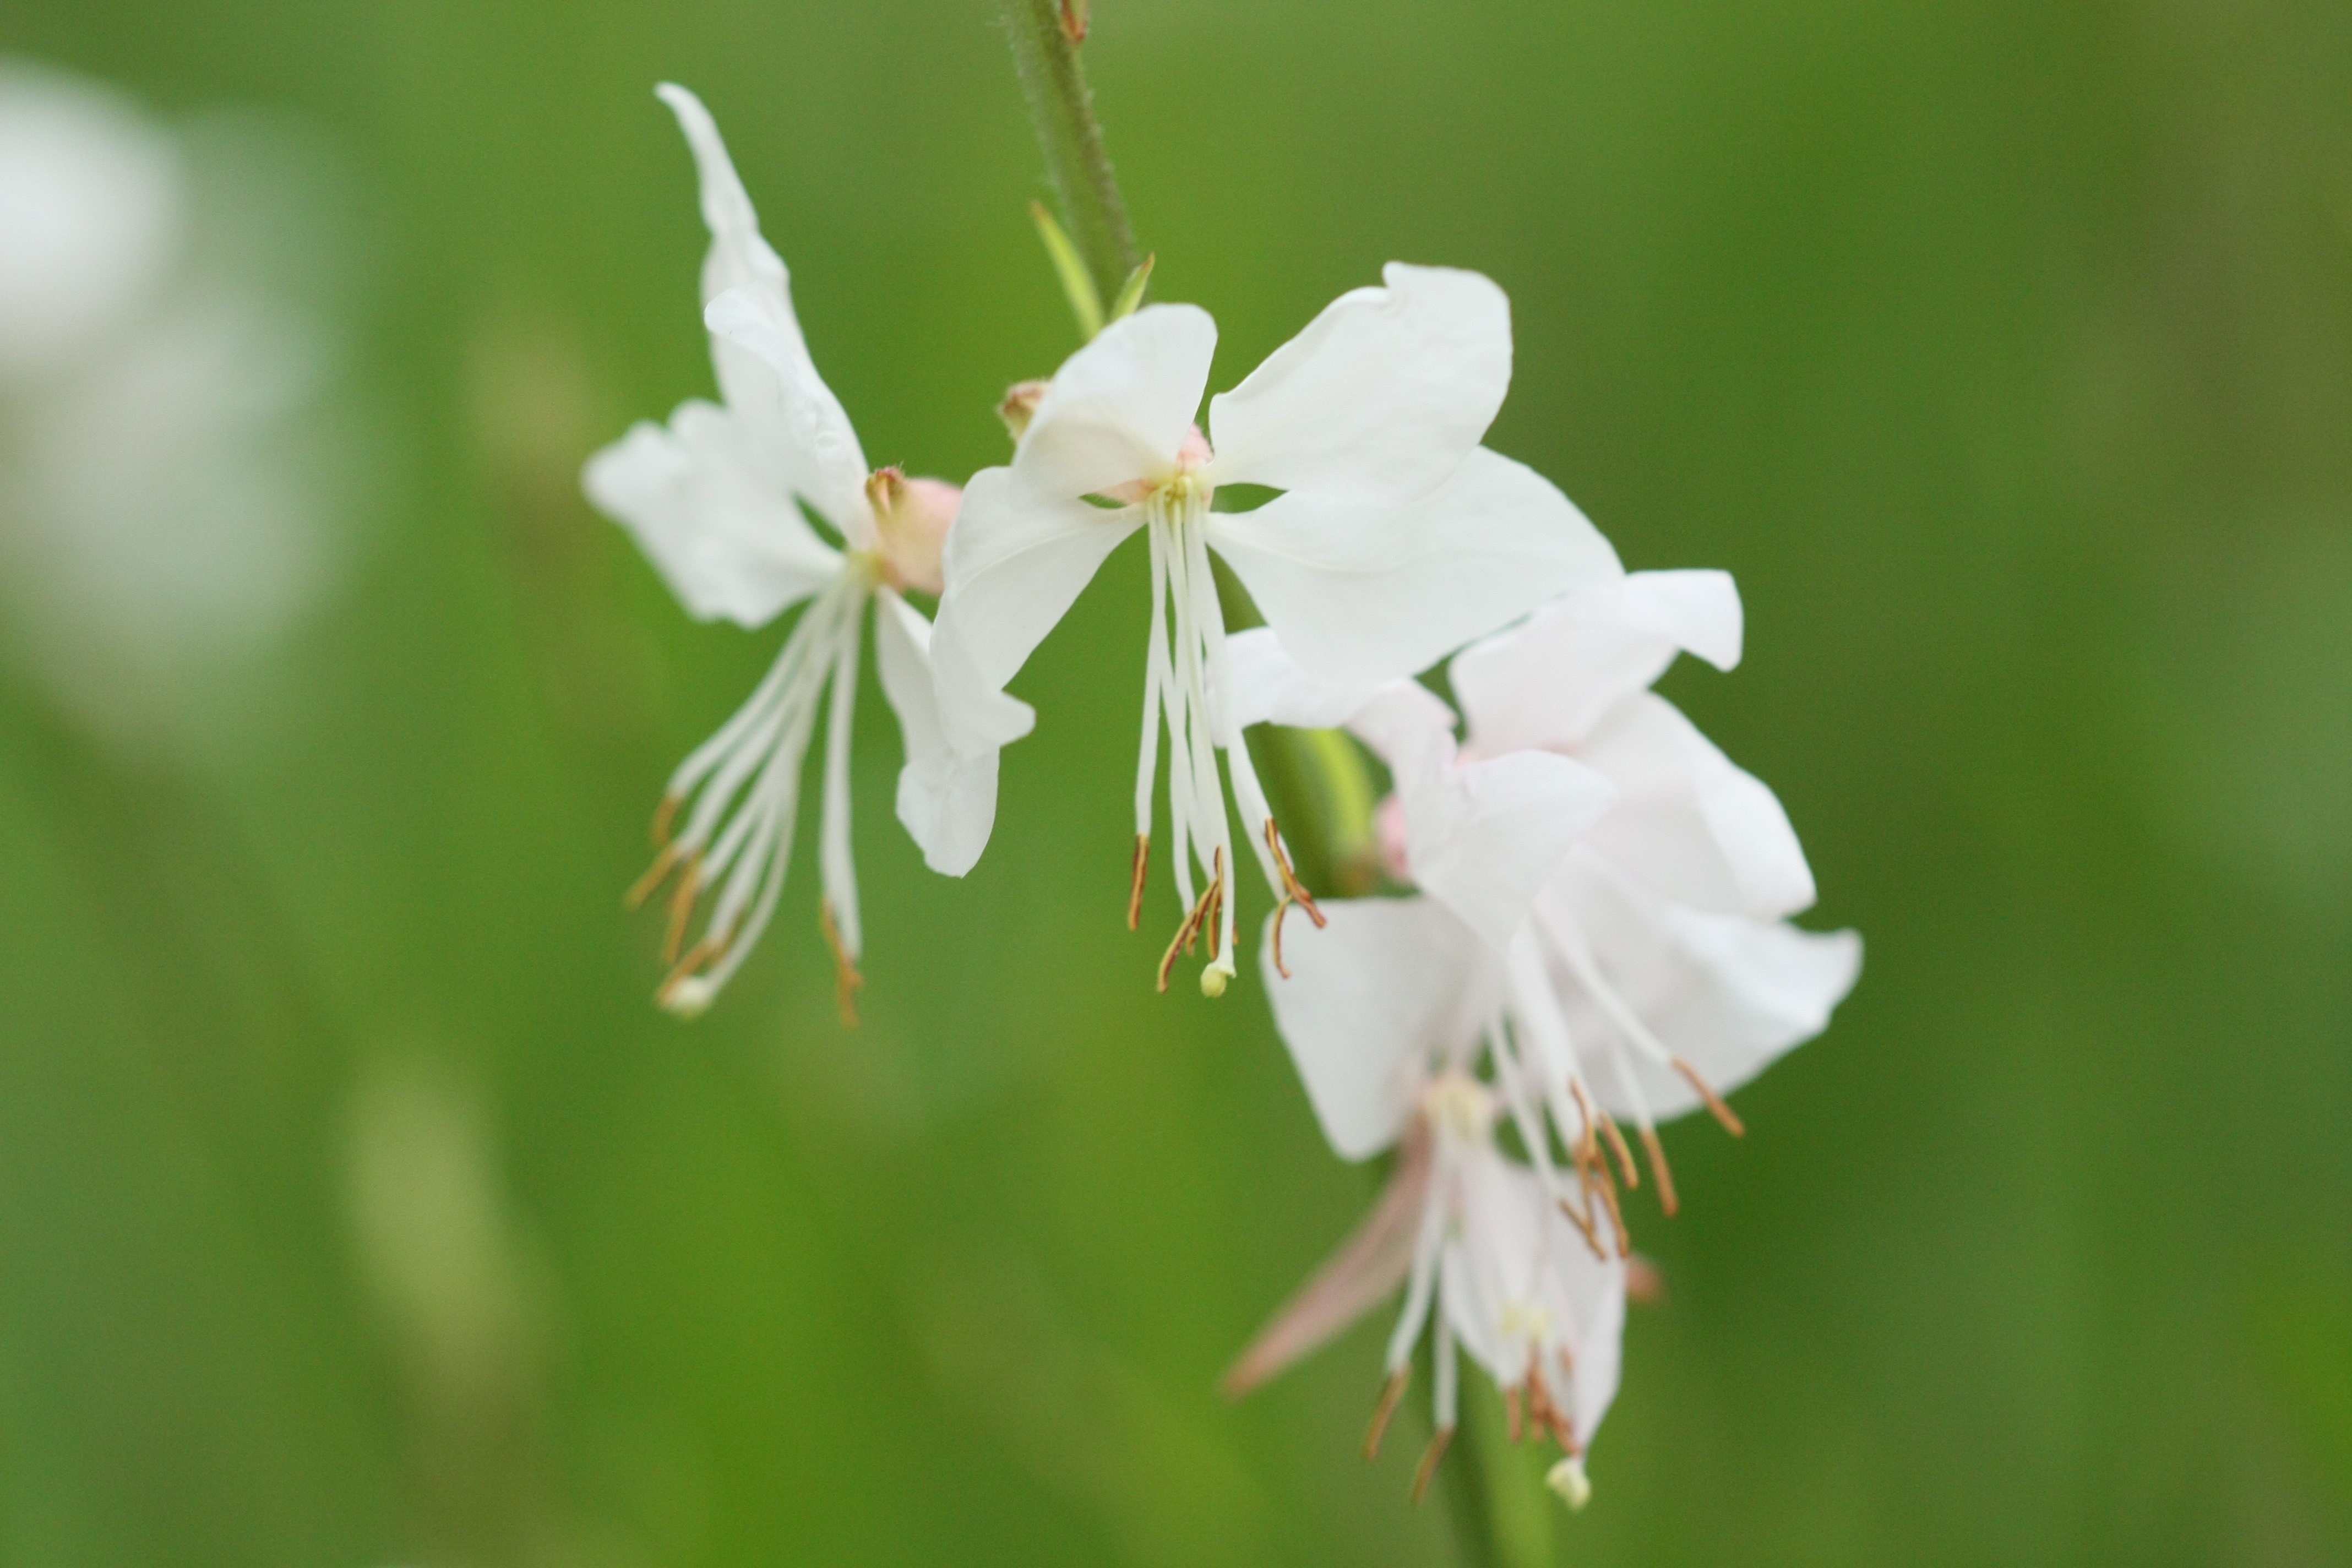
nature, blossom, plant, flower, green, herb, produce, botany, flora, wildflower, close up, shrub, macro photography, flowering plant, land plant, pink family